Local marketing agreement

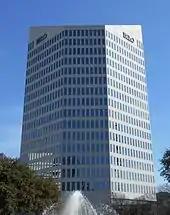
Belo Tower in Dallas, Texas.

Public interest organizations have disapproved of the use of LMAs for virtual duopolies that circumvent the FCC's rules due to their effects on the broadcasting industry, particularly the results of consolidation through the irregular use of LMAs. In markets where duopolies are not legally possible, a company may elect to form one by purchasing a station's "non-license" assets (such as their physical facilities, programming rights, and other intellectual property), and selling the license itself to a third-party "sidecar" company (which is often affiliated with the purchaser), which in turn, enters into an LMA or a similar agreement with the senior partner. The FCC only recognizes ownership of television stations by the ownership of their license and facility ID, and not by the ownership of these "non-license" assets; this means that the senior partner becomes the "de facto" owner and operator of the station, but the sidecar is still the legal owner. Although the FCC determines a sidecar firm to be an independent entity from the company using it to outsource station operations for licensing purposes, the Securities and Exchange Commission does not make such a designation, requiring reports on sidecars to be included in a broadcaster's financial statements.